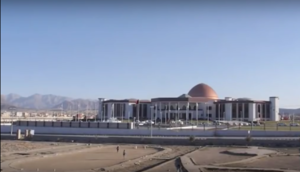
Nationalforsamlingen (Afghanistan)
Nationalforsamlingen er Afghanistans nationale lovgivende forsamling. Det er et tokammersystem med: